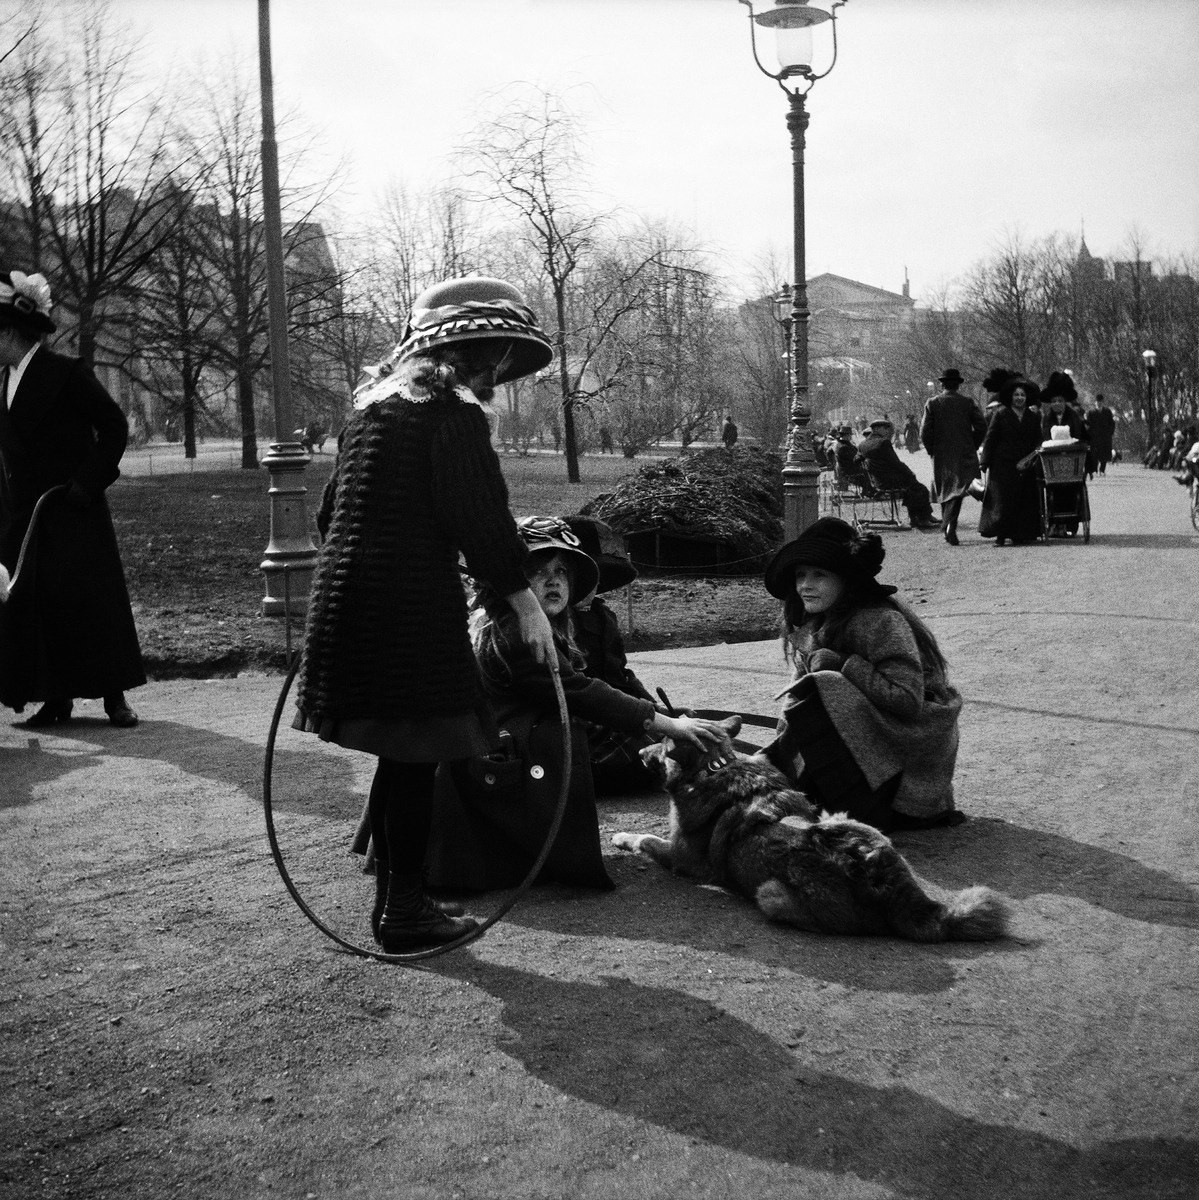
Lapsia leikkimässä Esplanadin puistossa
sisällön kuvaus: Lapsia leikkimässä Esplanadin puistossa. mustavalkoinen
Kuvaaja: Timiriasew, Ivan, valokuvaaja
Ajankohta: kuvausaika 1912
Paikka: Suomi, Uusimaa, Helsinki, Kaartinkaupunki Helsinki, Runebergin Esplanadi
Aiheet: puistot, lapset, tytöt, leikit, koirat, jalankulkijat